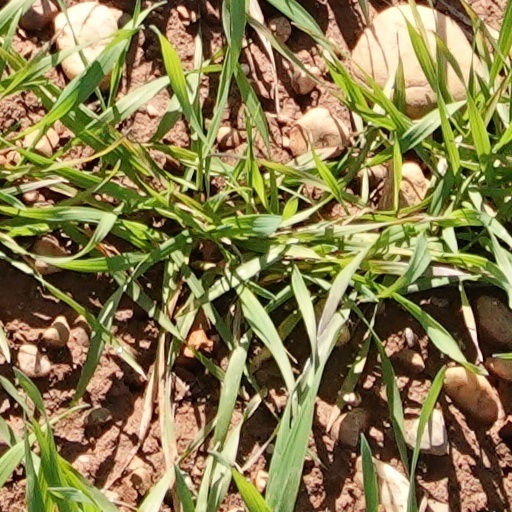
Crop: wheat